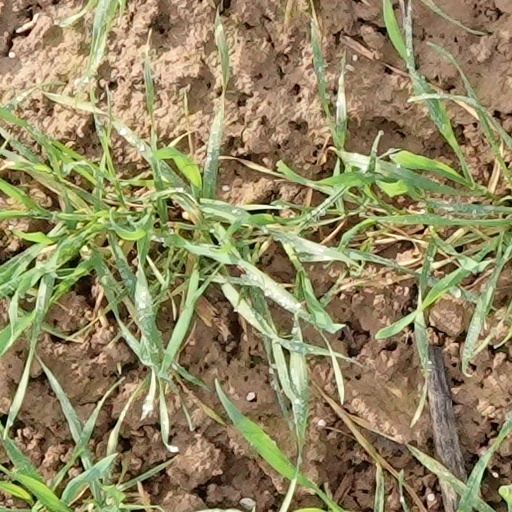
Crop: wheat